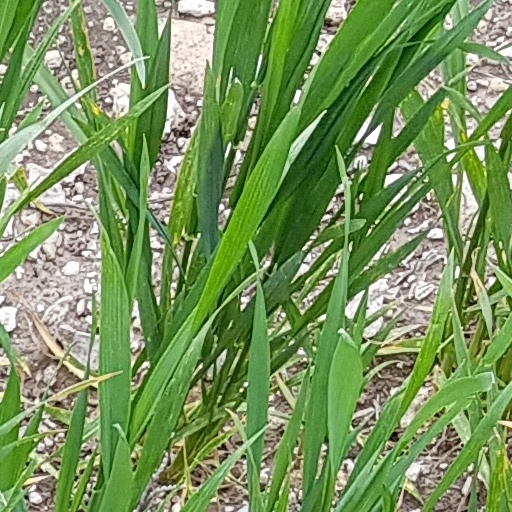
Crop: wheat